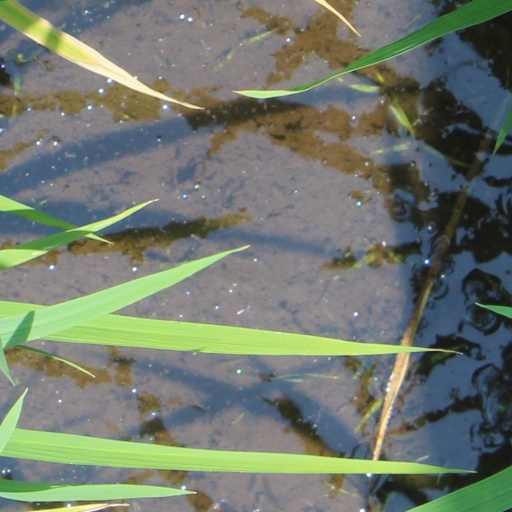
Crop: rice